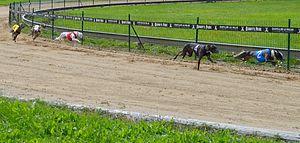
Cynodrome des Brotteaux (Châtillon-la-Palud).
Châtillon-la-Palud est une commune française située dans le département de l’Ain en région Auvergne-Rhône-Alpes.